Industrial Workers of the World philosophy and tactics

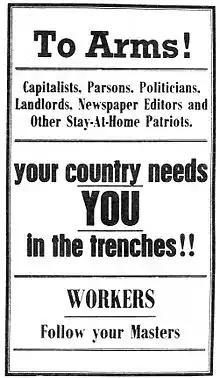
1916 IWW anti-conscription poster in Australia

While the AFL identified with, and made accommodations for the benefit of government, the IWW was ardently opposed to what it viewed as capitalist wars. World War I saw "Charles Schwab of Bethlehem Steel heralding the day when labor would rule the world and Samuel Gompers edging rapidly toward the businessman's creed of maximum production..." The IWW opposed the war effort.